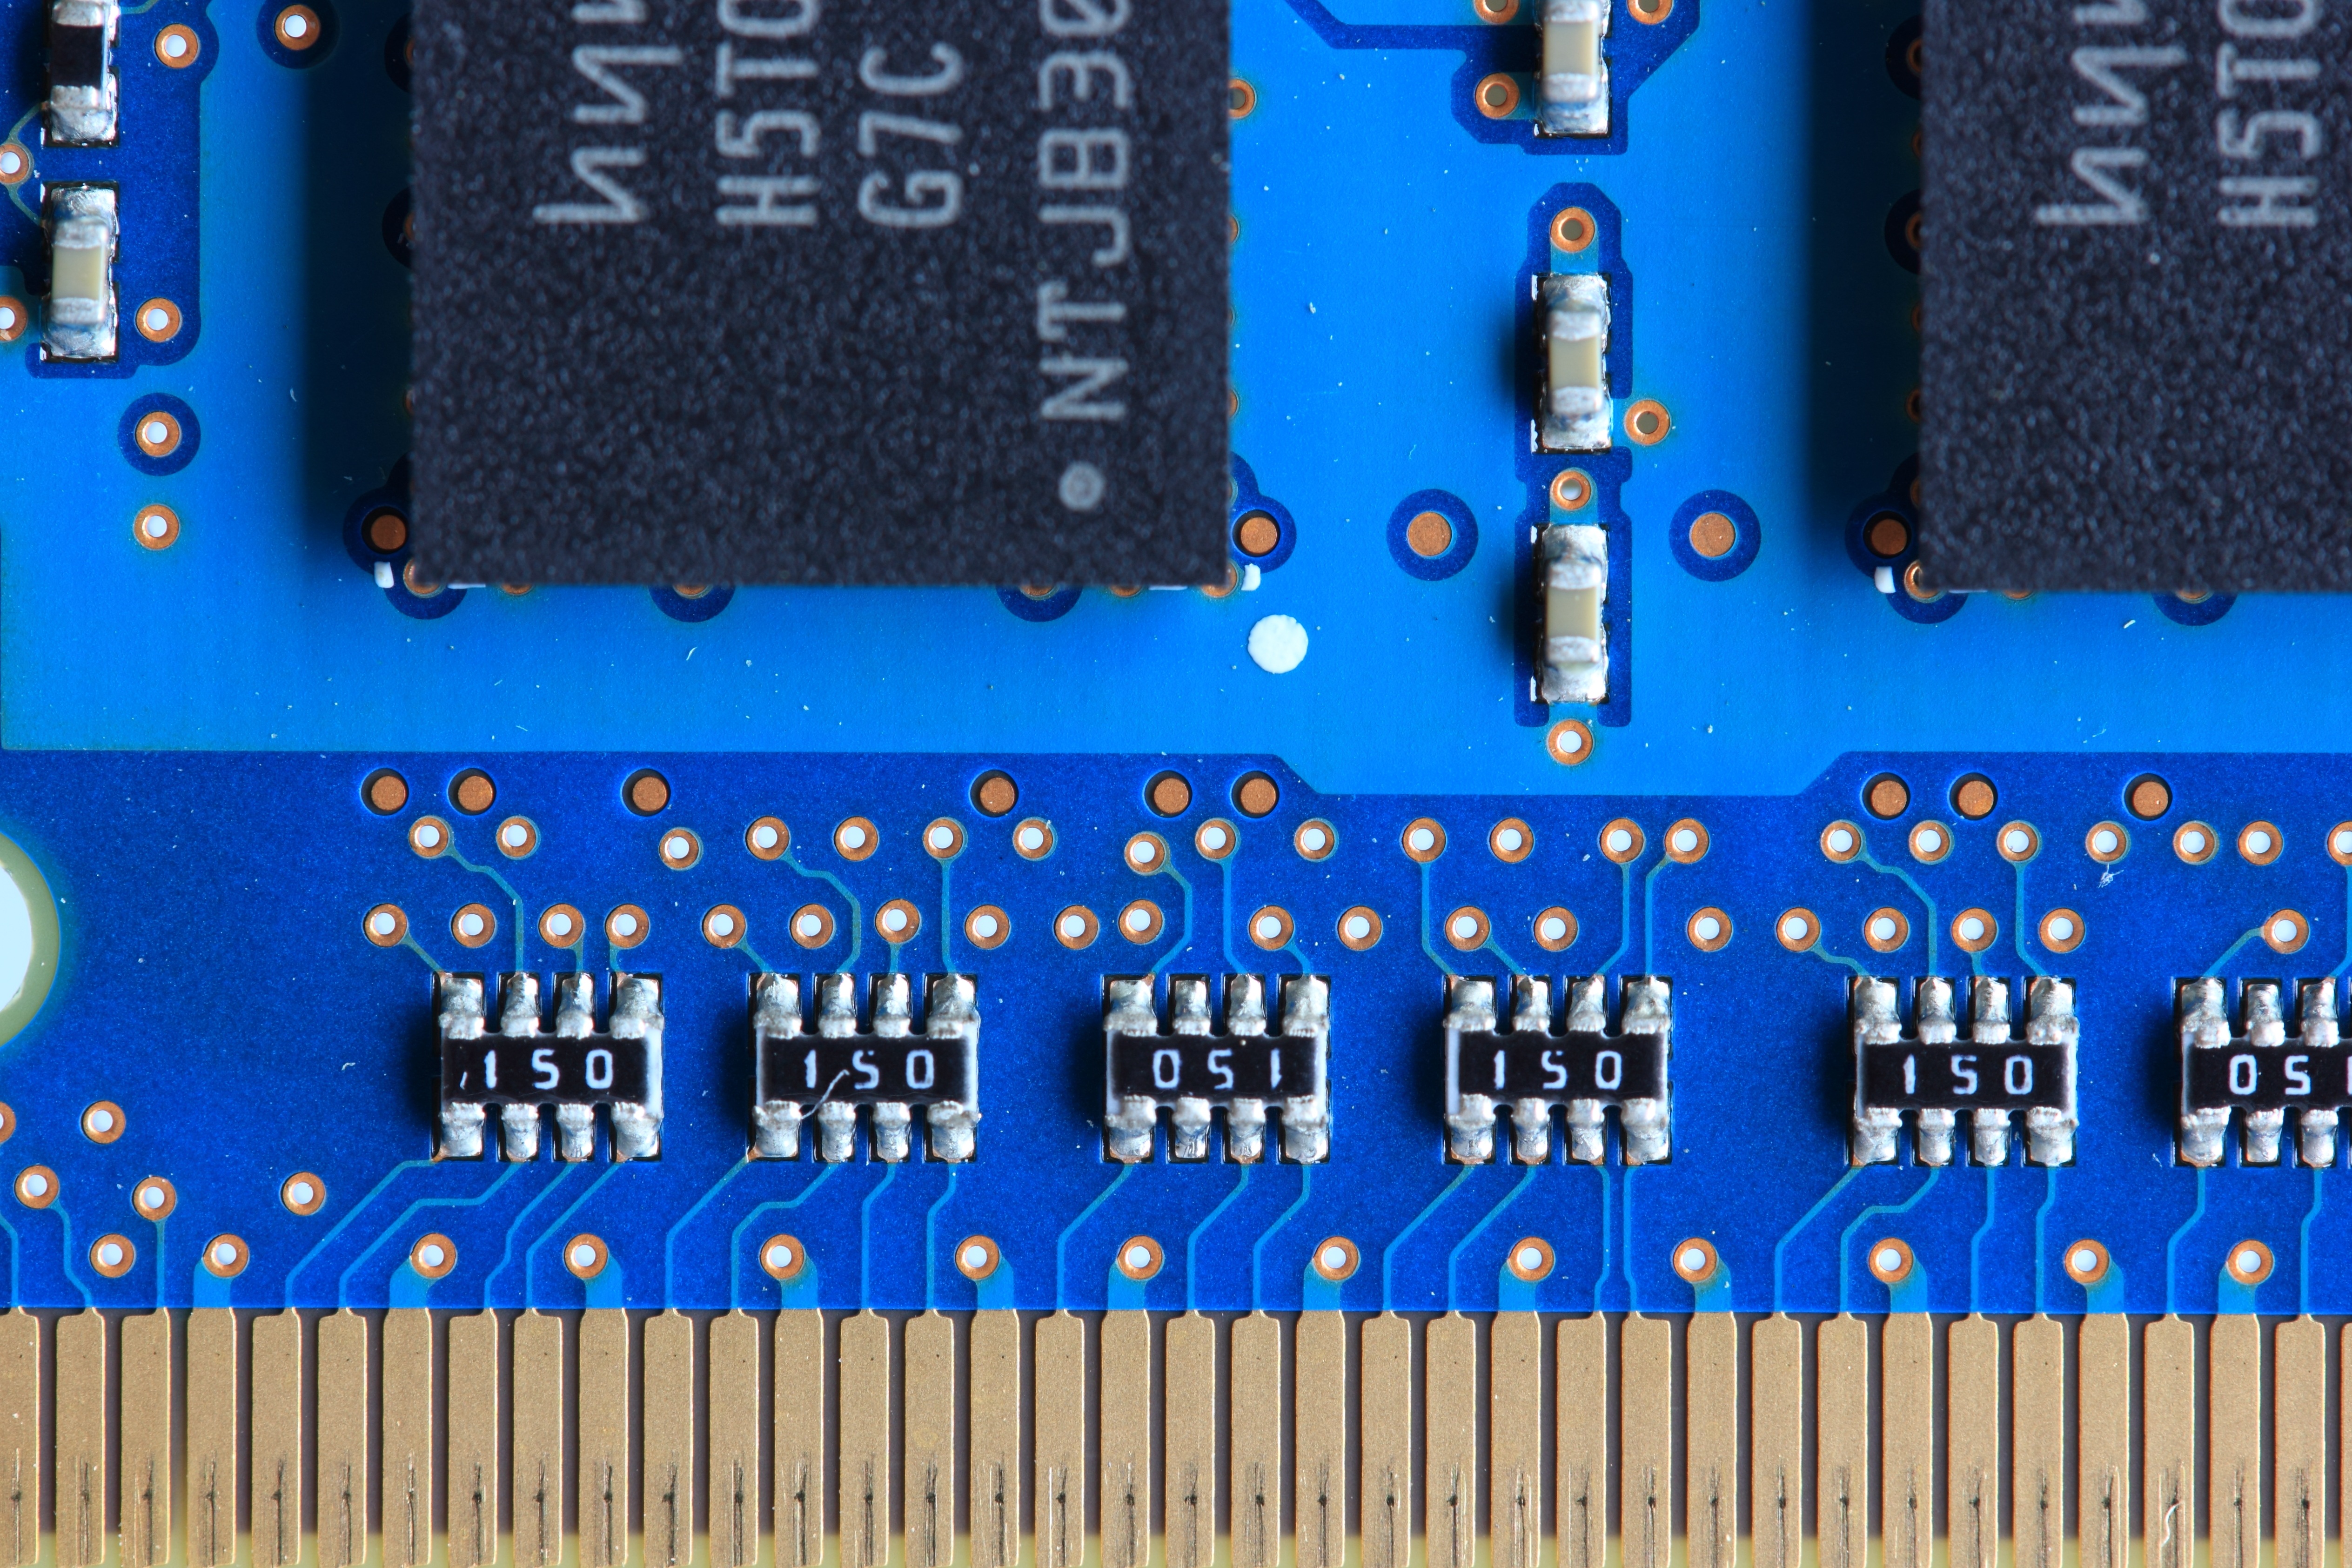
notebook, mac, apple, book, board, technology, memory, font, gold, components, circuit, ic, contacts, module, pcb, microcontroller, mac computer, electronic device, personal computer hardware, circuit component, operational amplifier